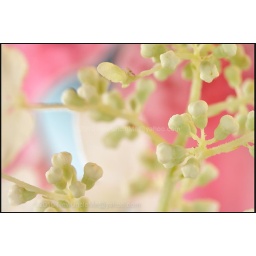
August 1, 2008..Closeup view of a hydrangea blossom (Hydrangea) with a classic pink lily (Lilium) flower in the background..(013-Lily+Hydrangea)